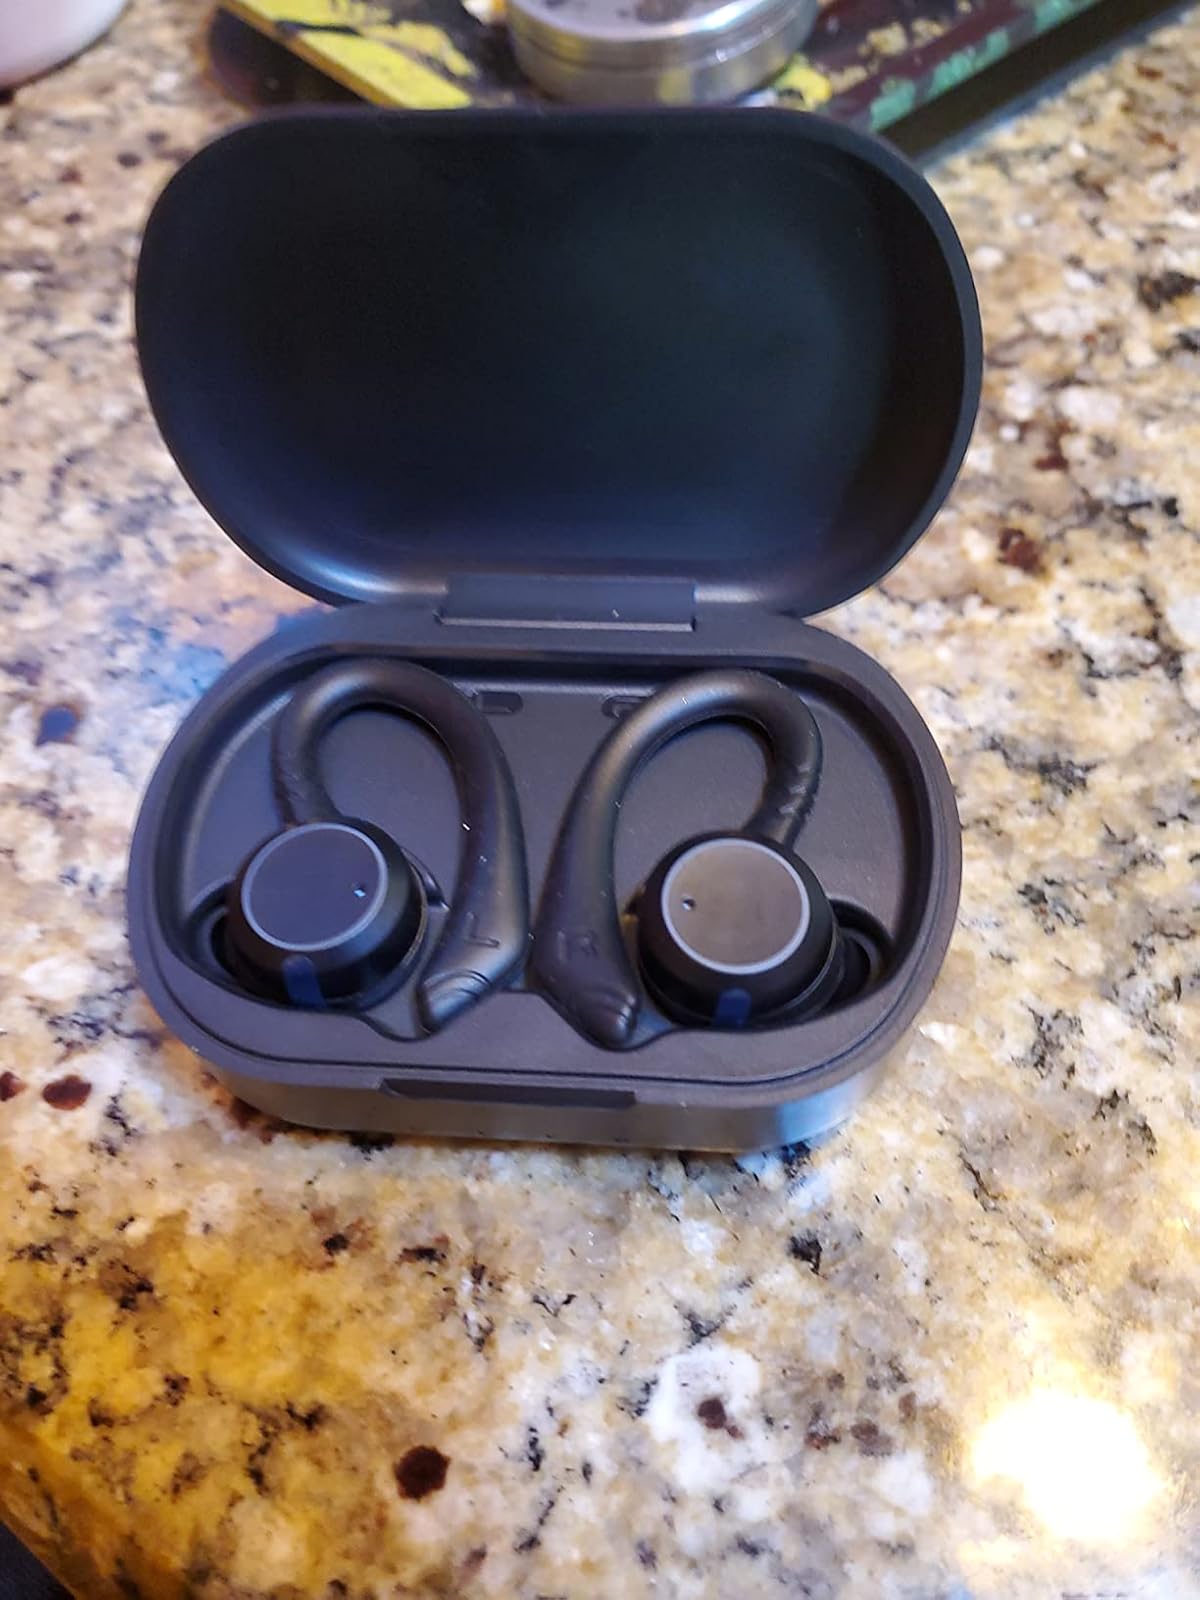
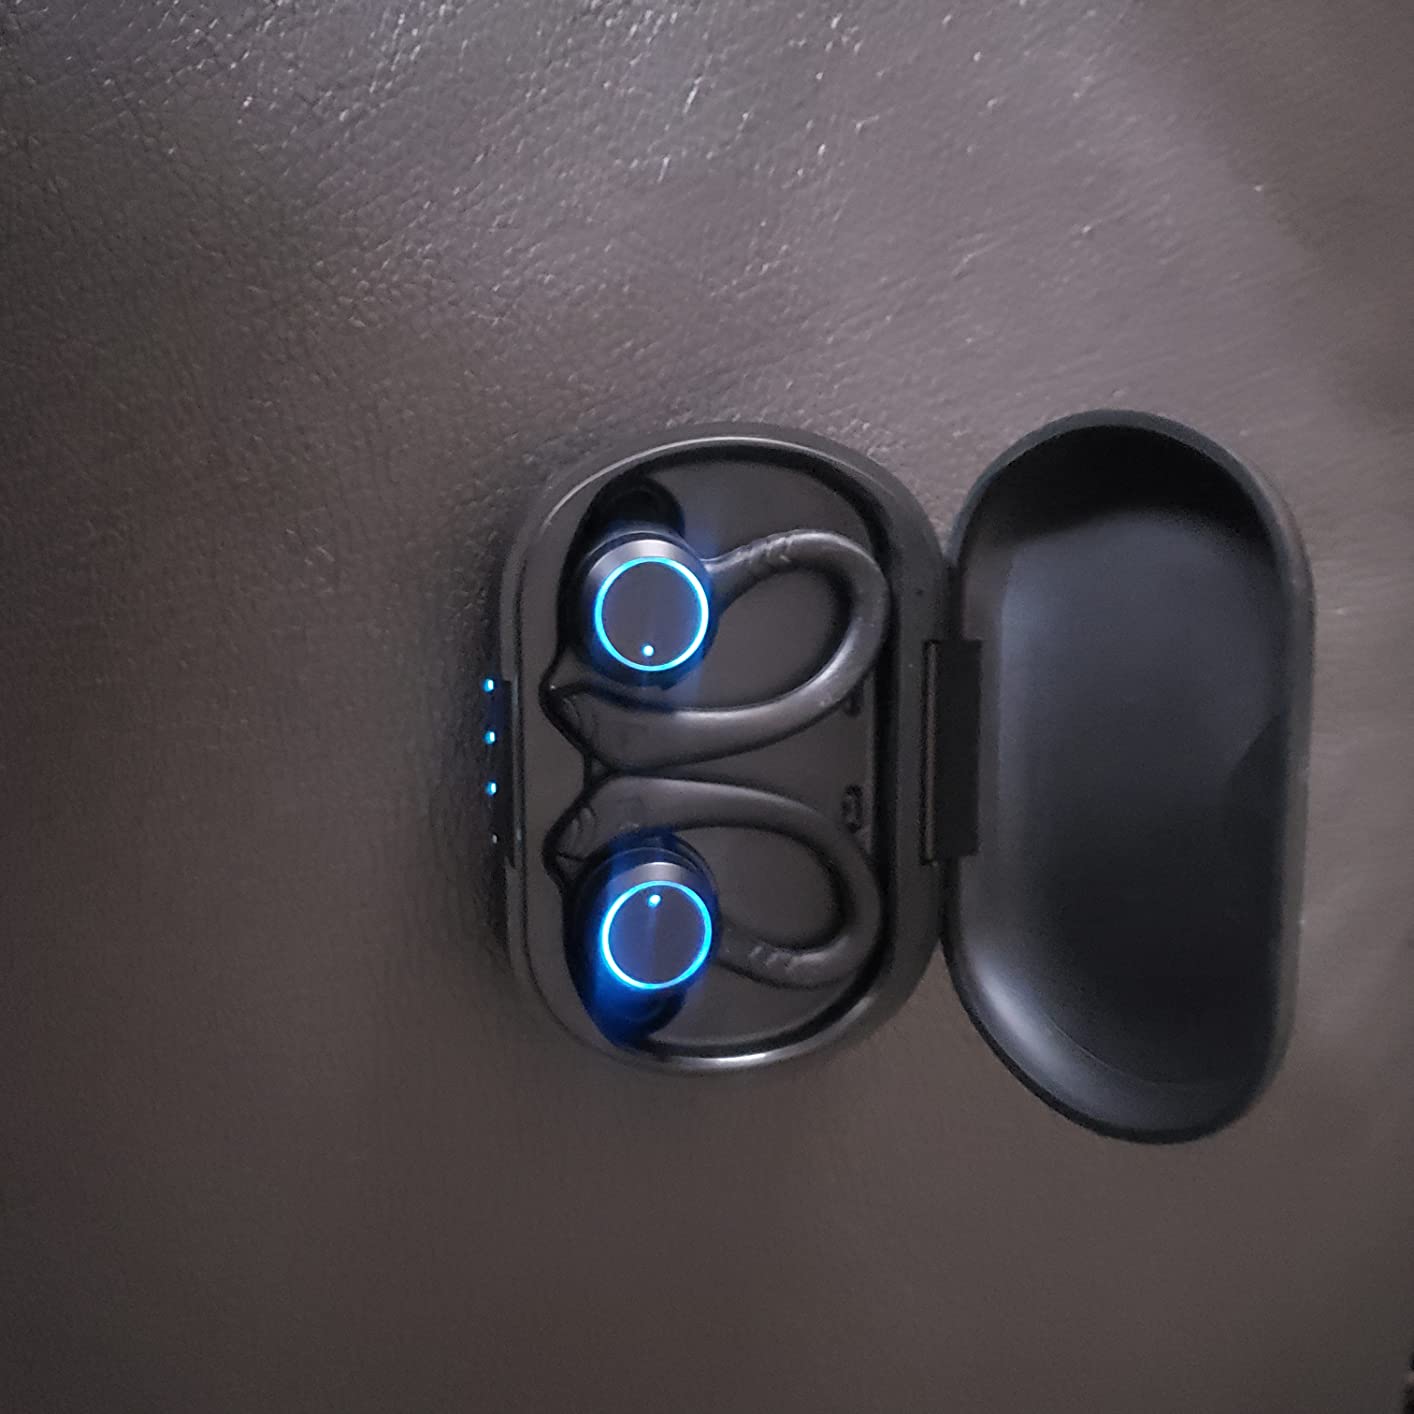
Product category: earbuds
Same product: yes